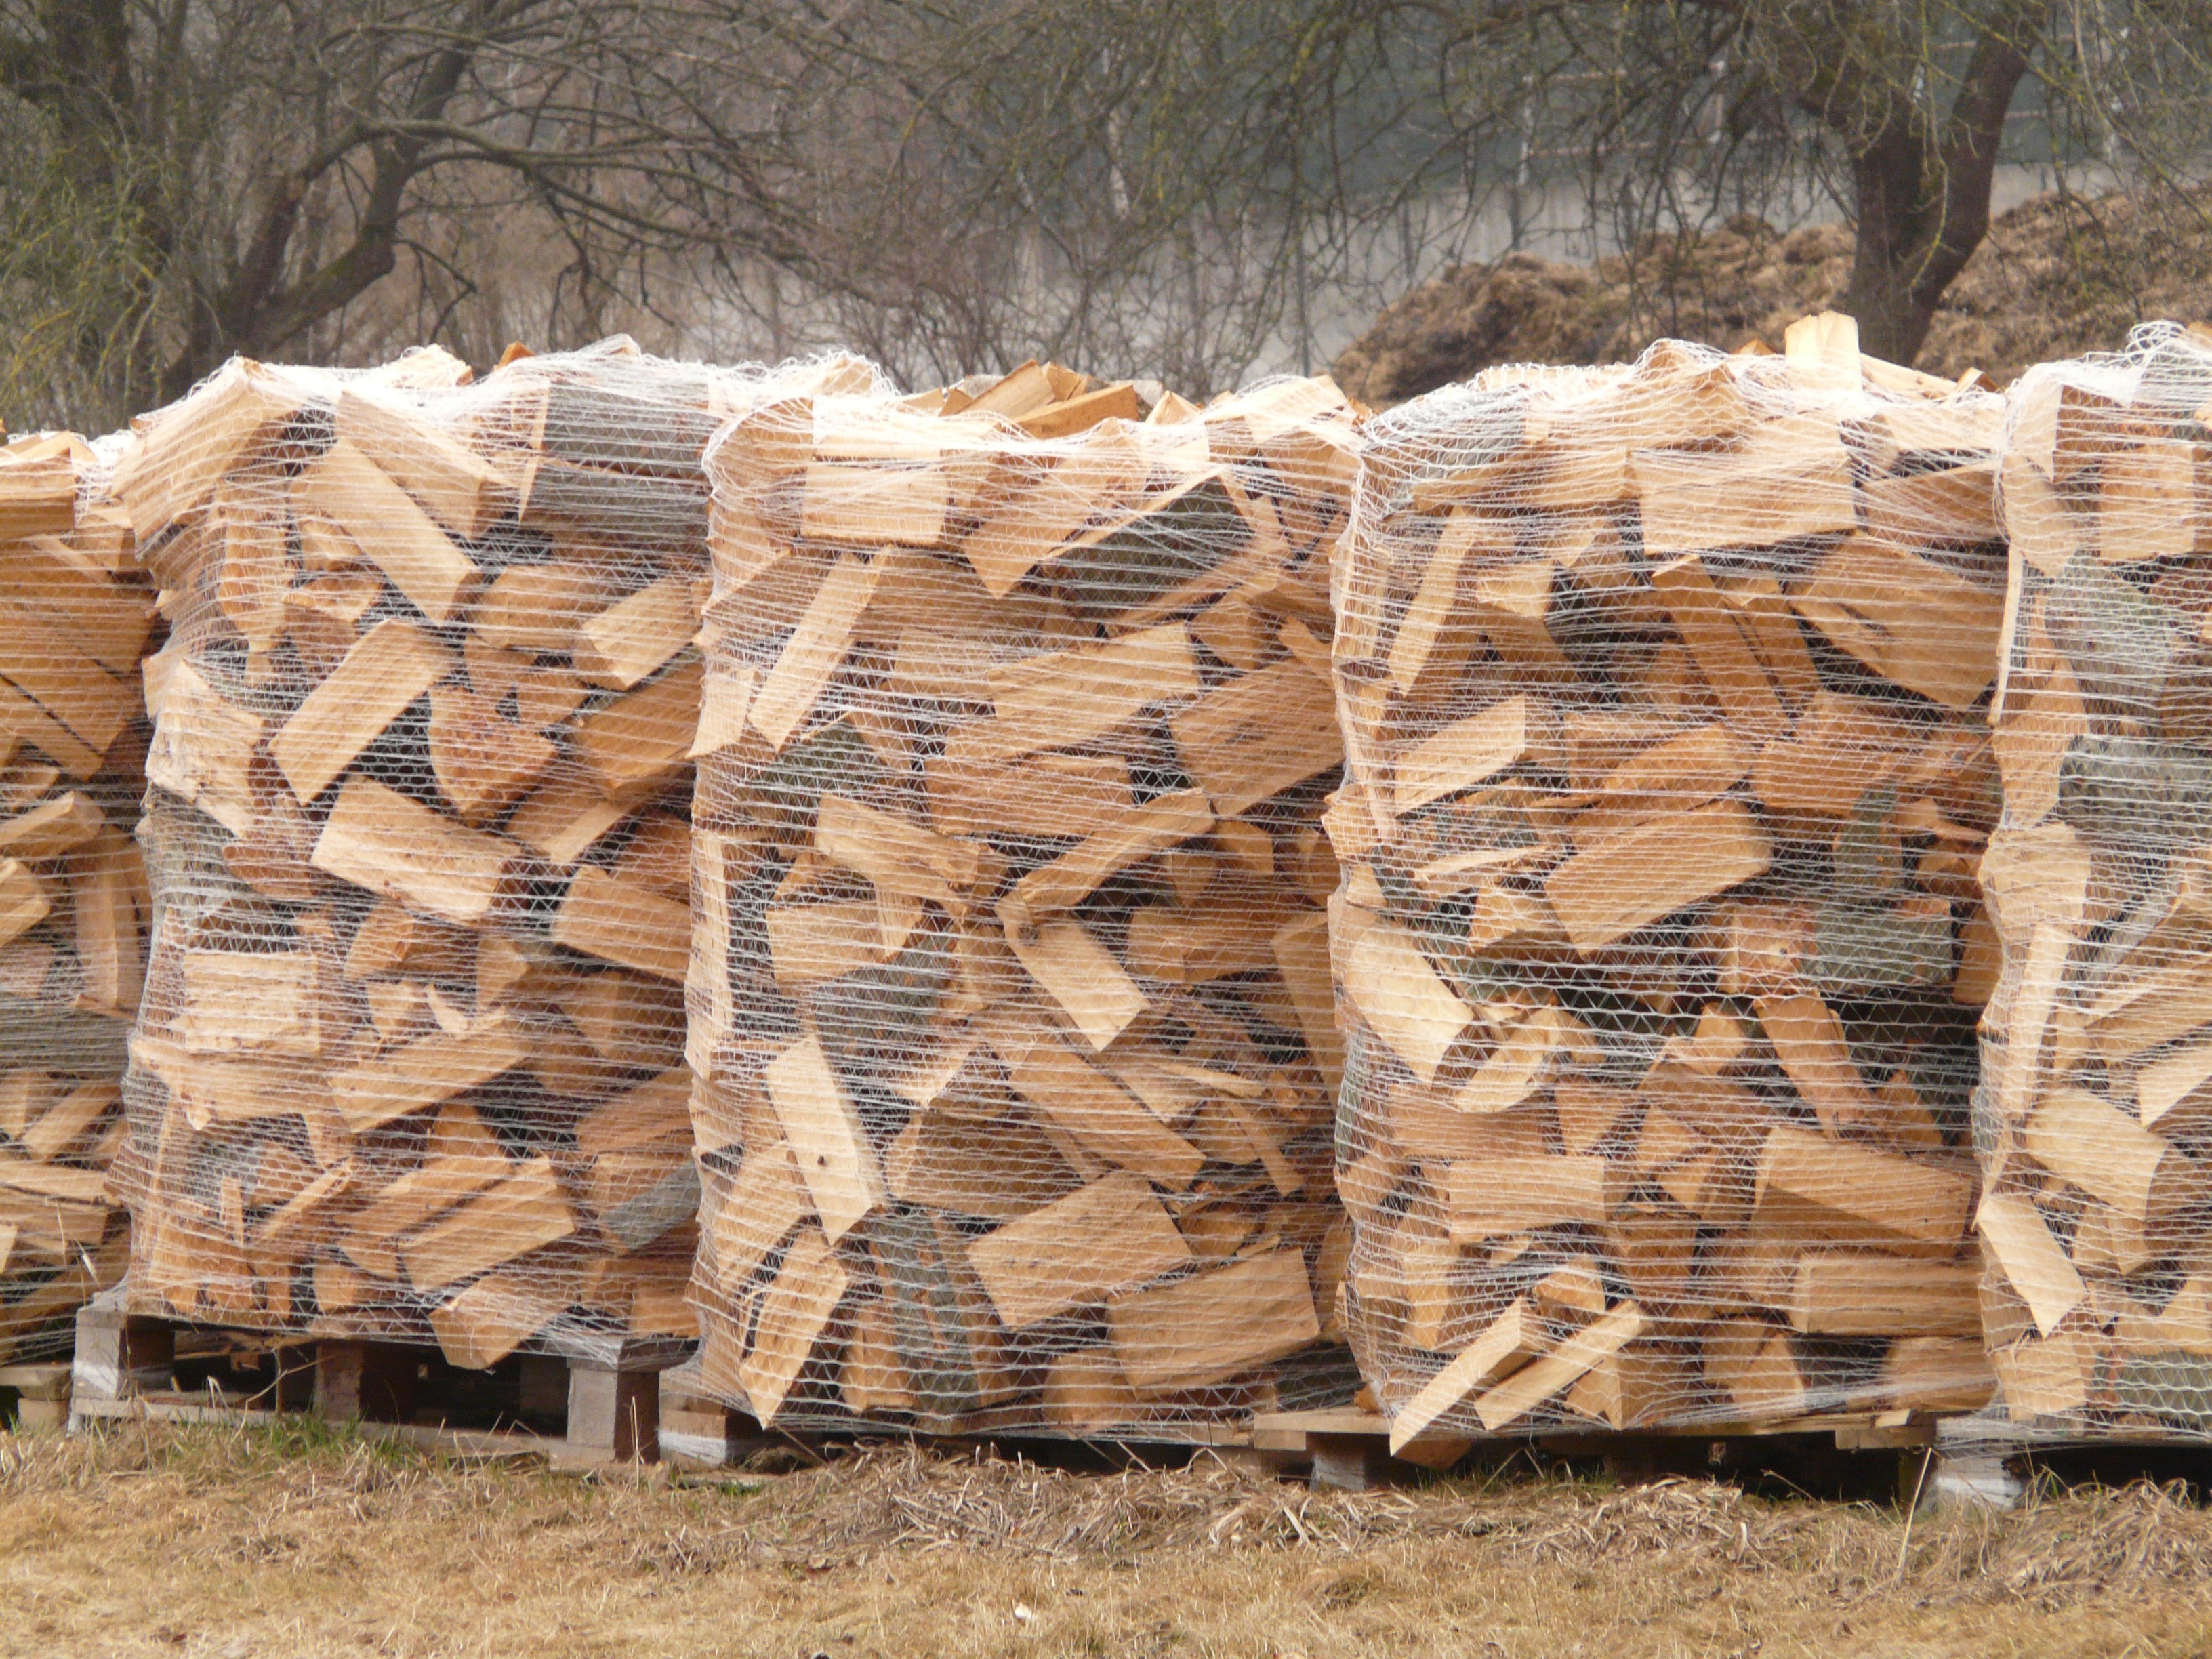
tree, rock, wood, trunk, wall, fire, soil, stone wall, firewood, agriculture, lumber, material, geology, straw, sale, beech, firewood stack, grass family, woody plant